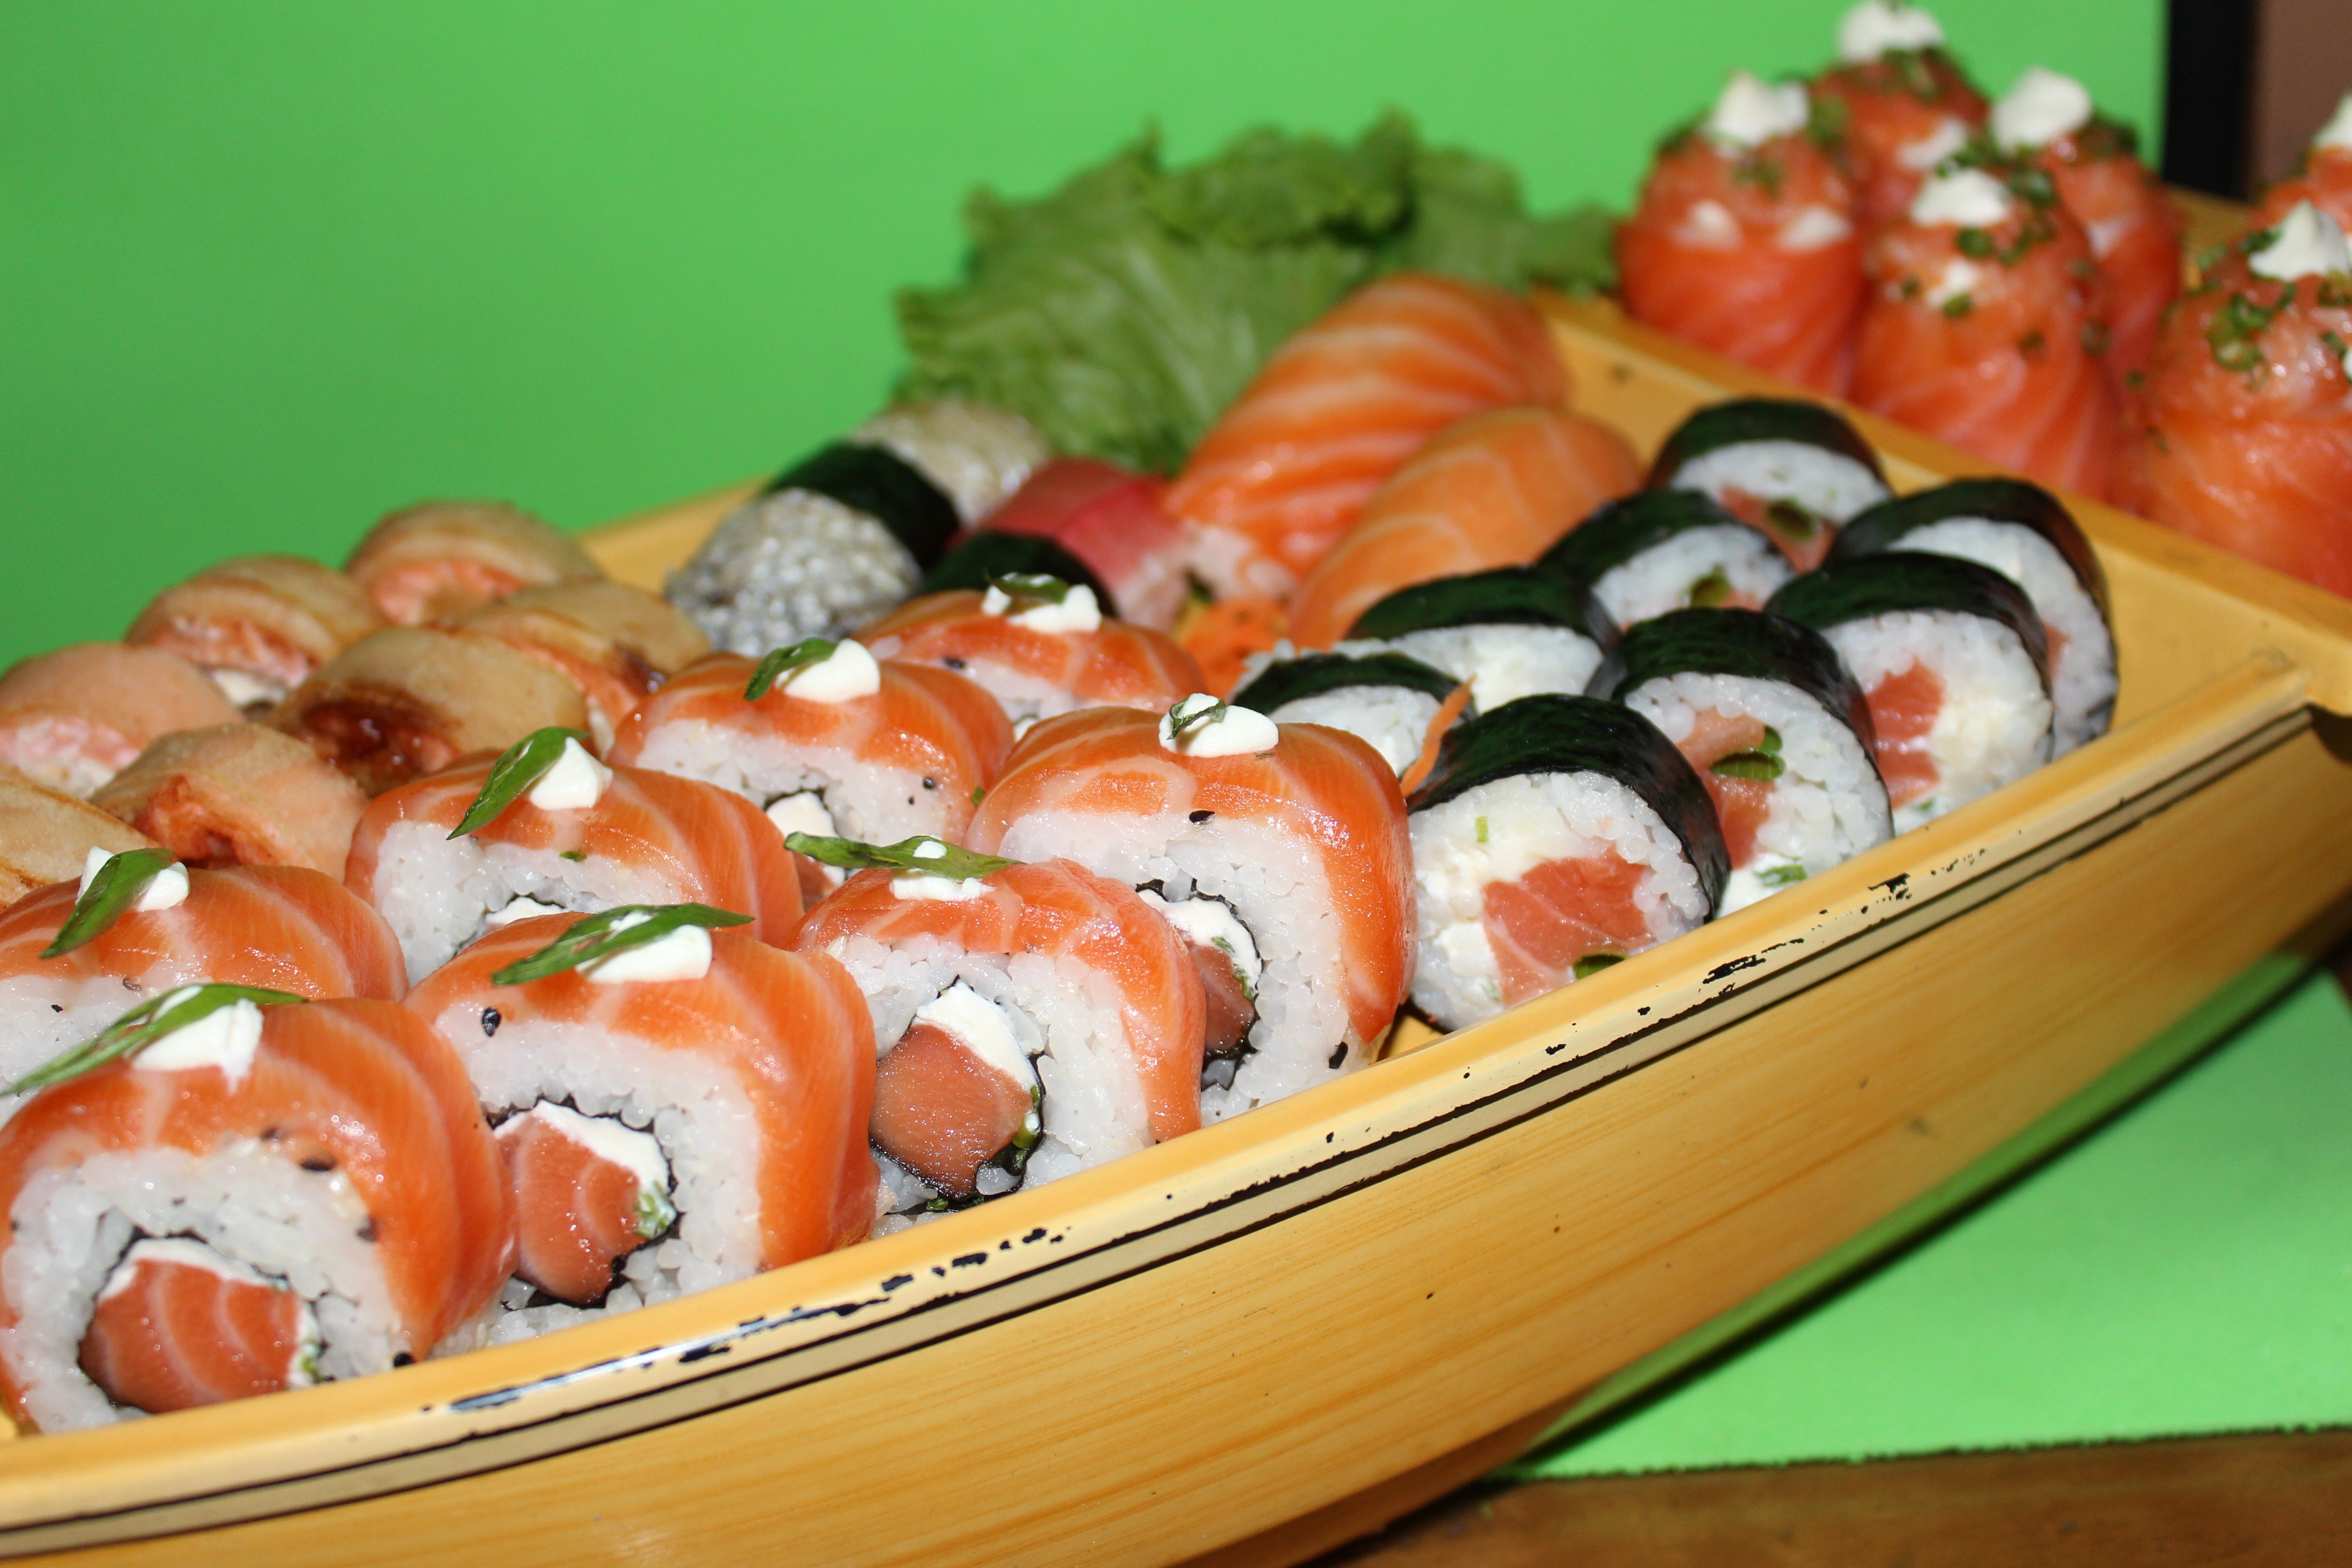
dish, meal, food, fish, cuisine, asian food, sushi, sashimi, japanese, oriental, barca, combo, hors d oeuvre, japanese cuisine, combined, gimbap, california roll